Caplan, Quebec

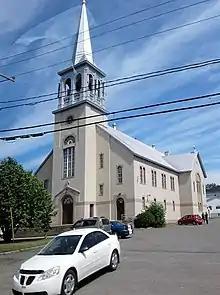
Saint Charles Church in Caplan

The Eastern Shores School Board serves the municipality.